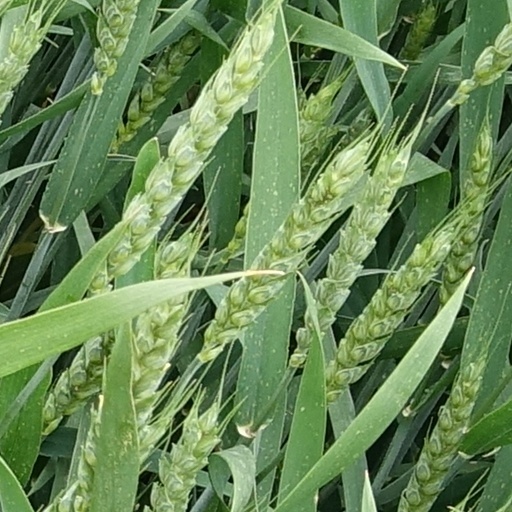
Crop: wheat